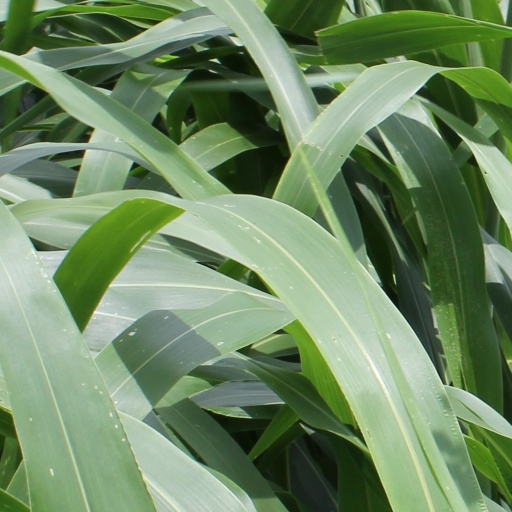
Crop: sorghum